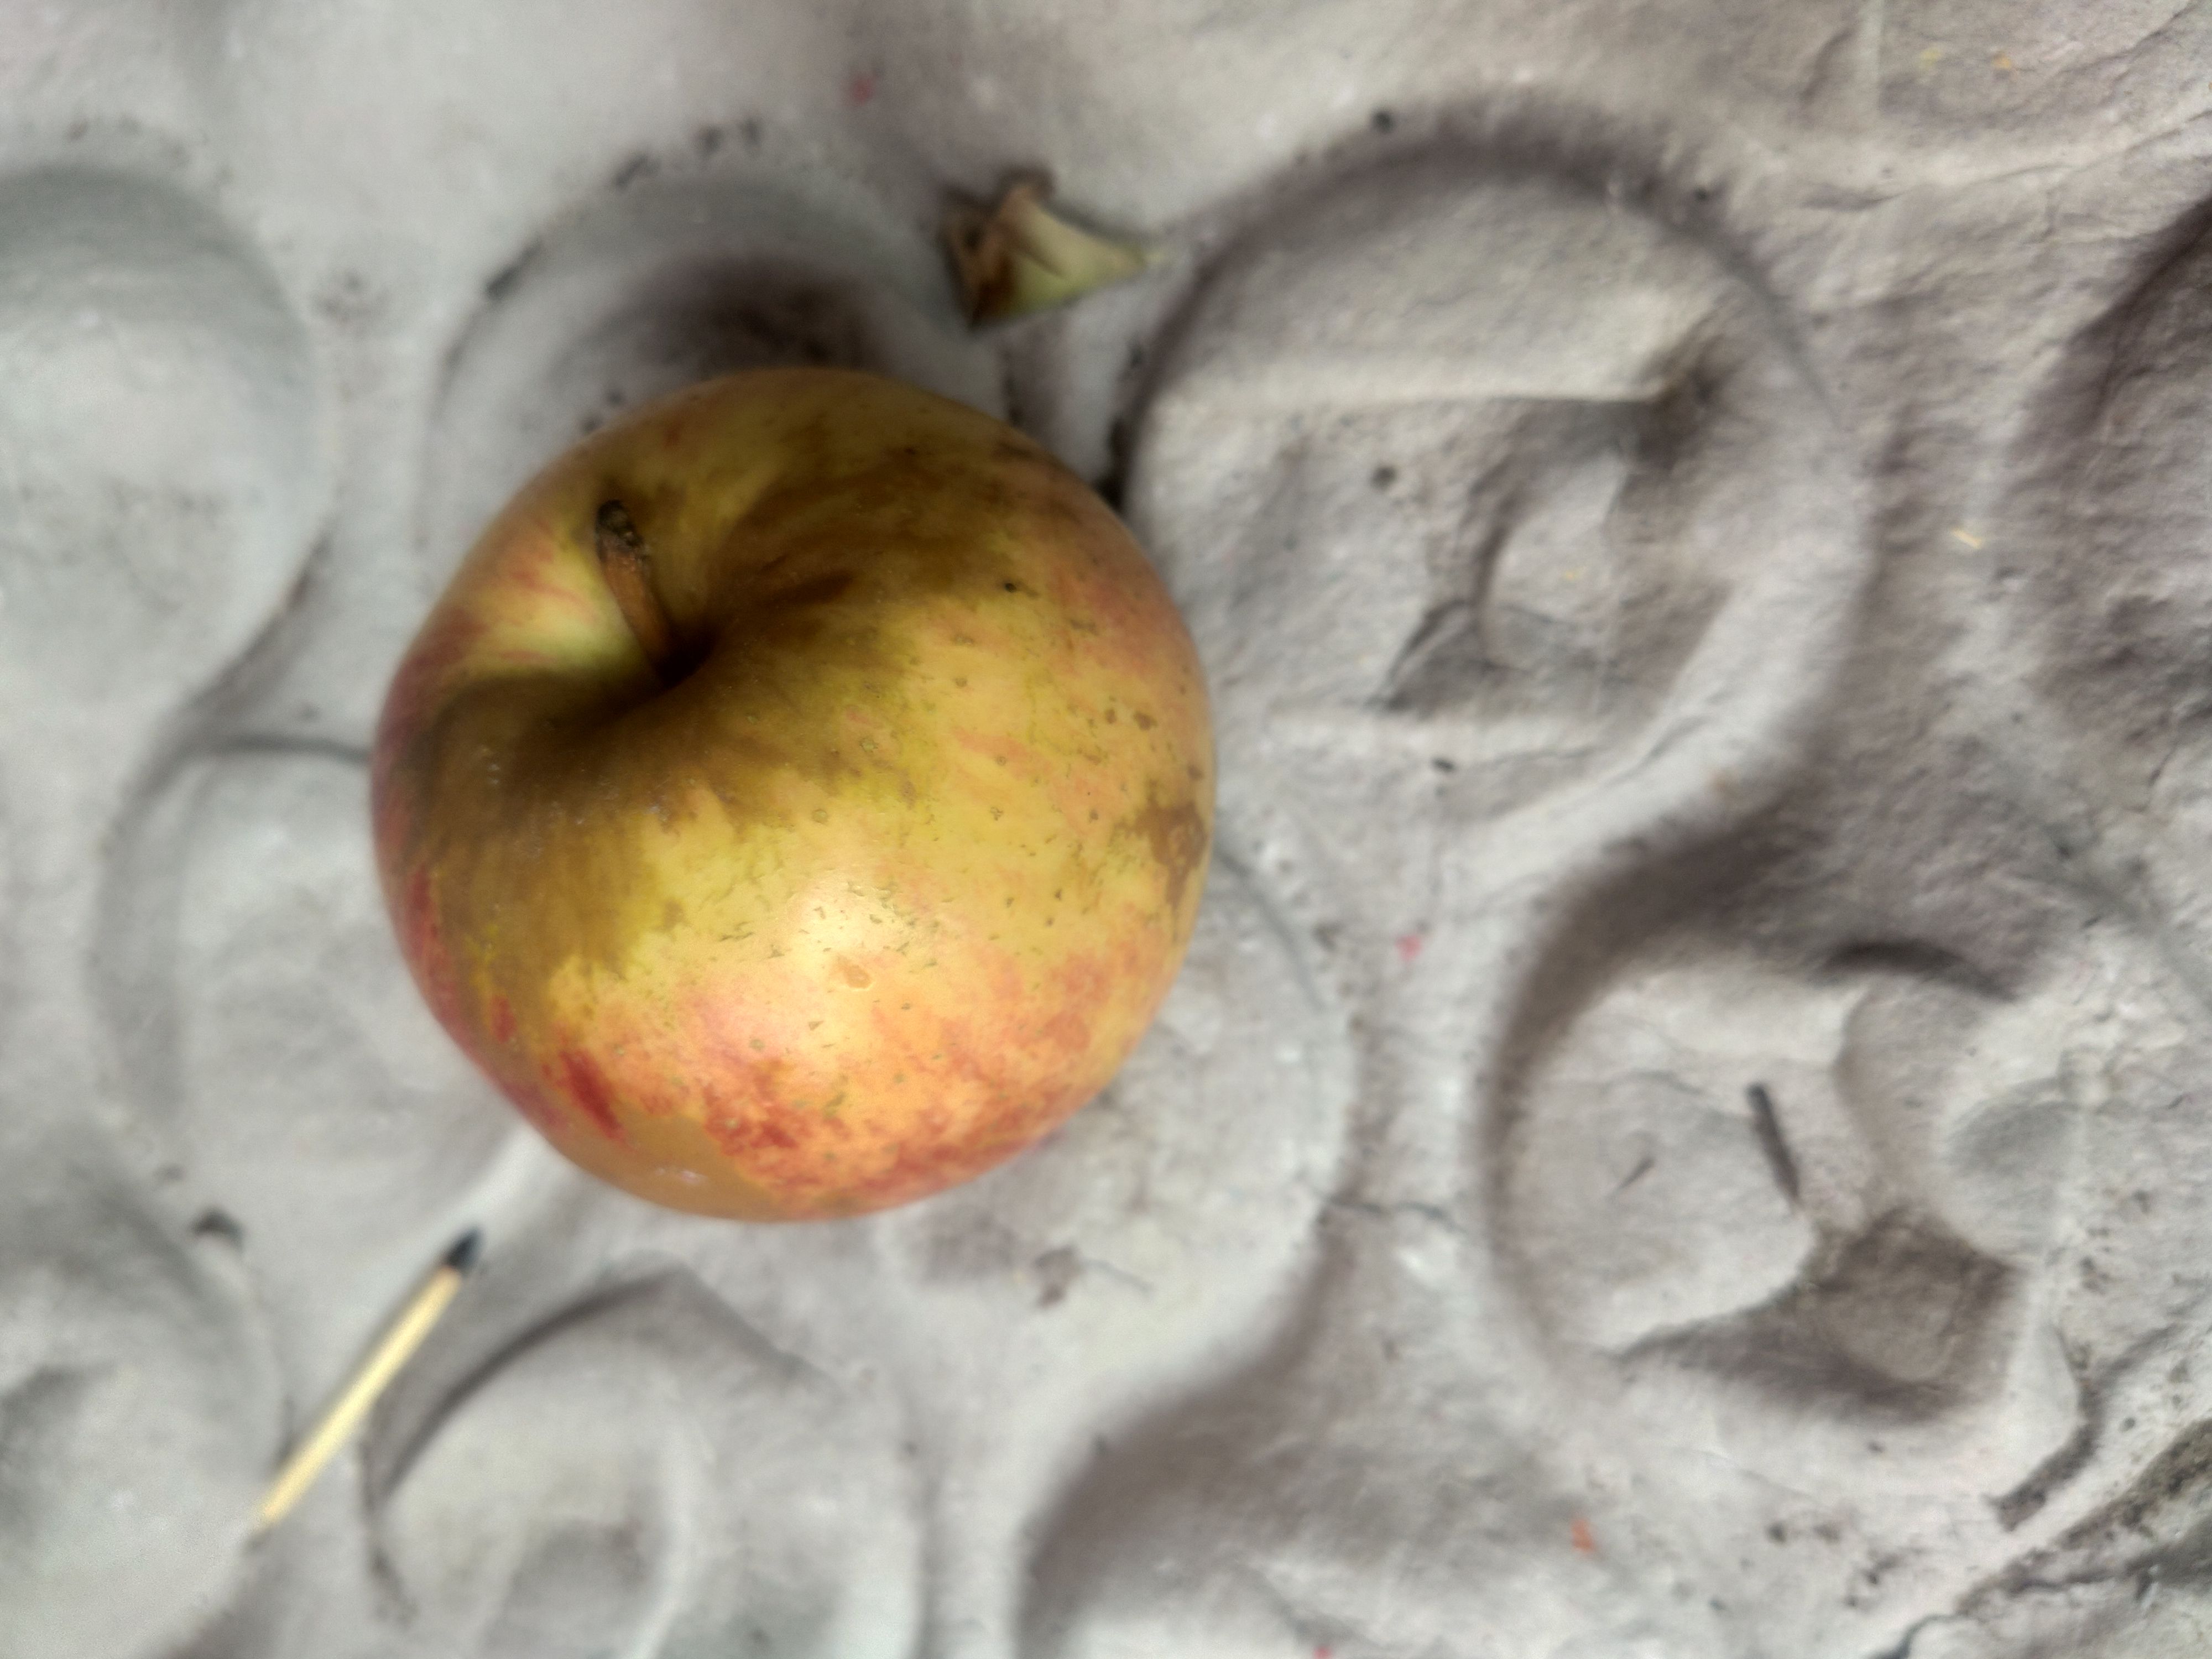
Fruit: apple
Grade: 2nd-grade